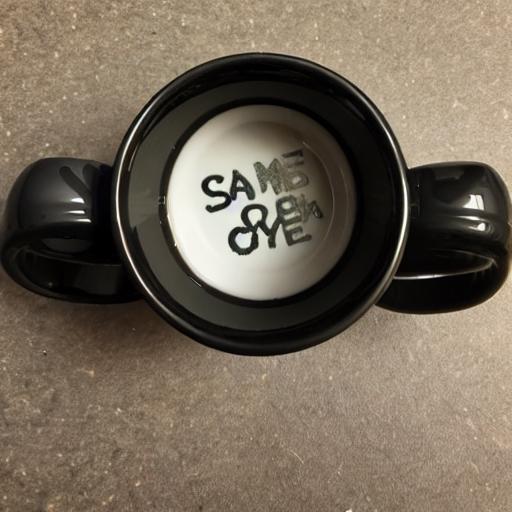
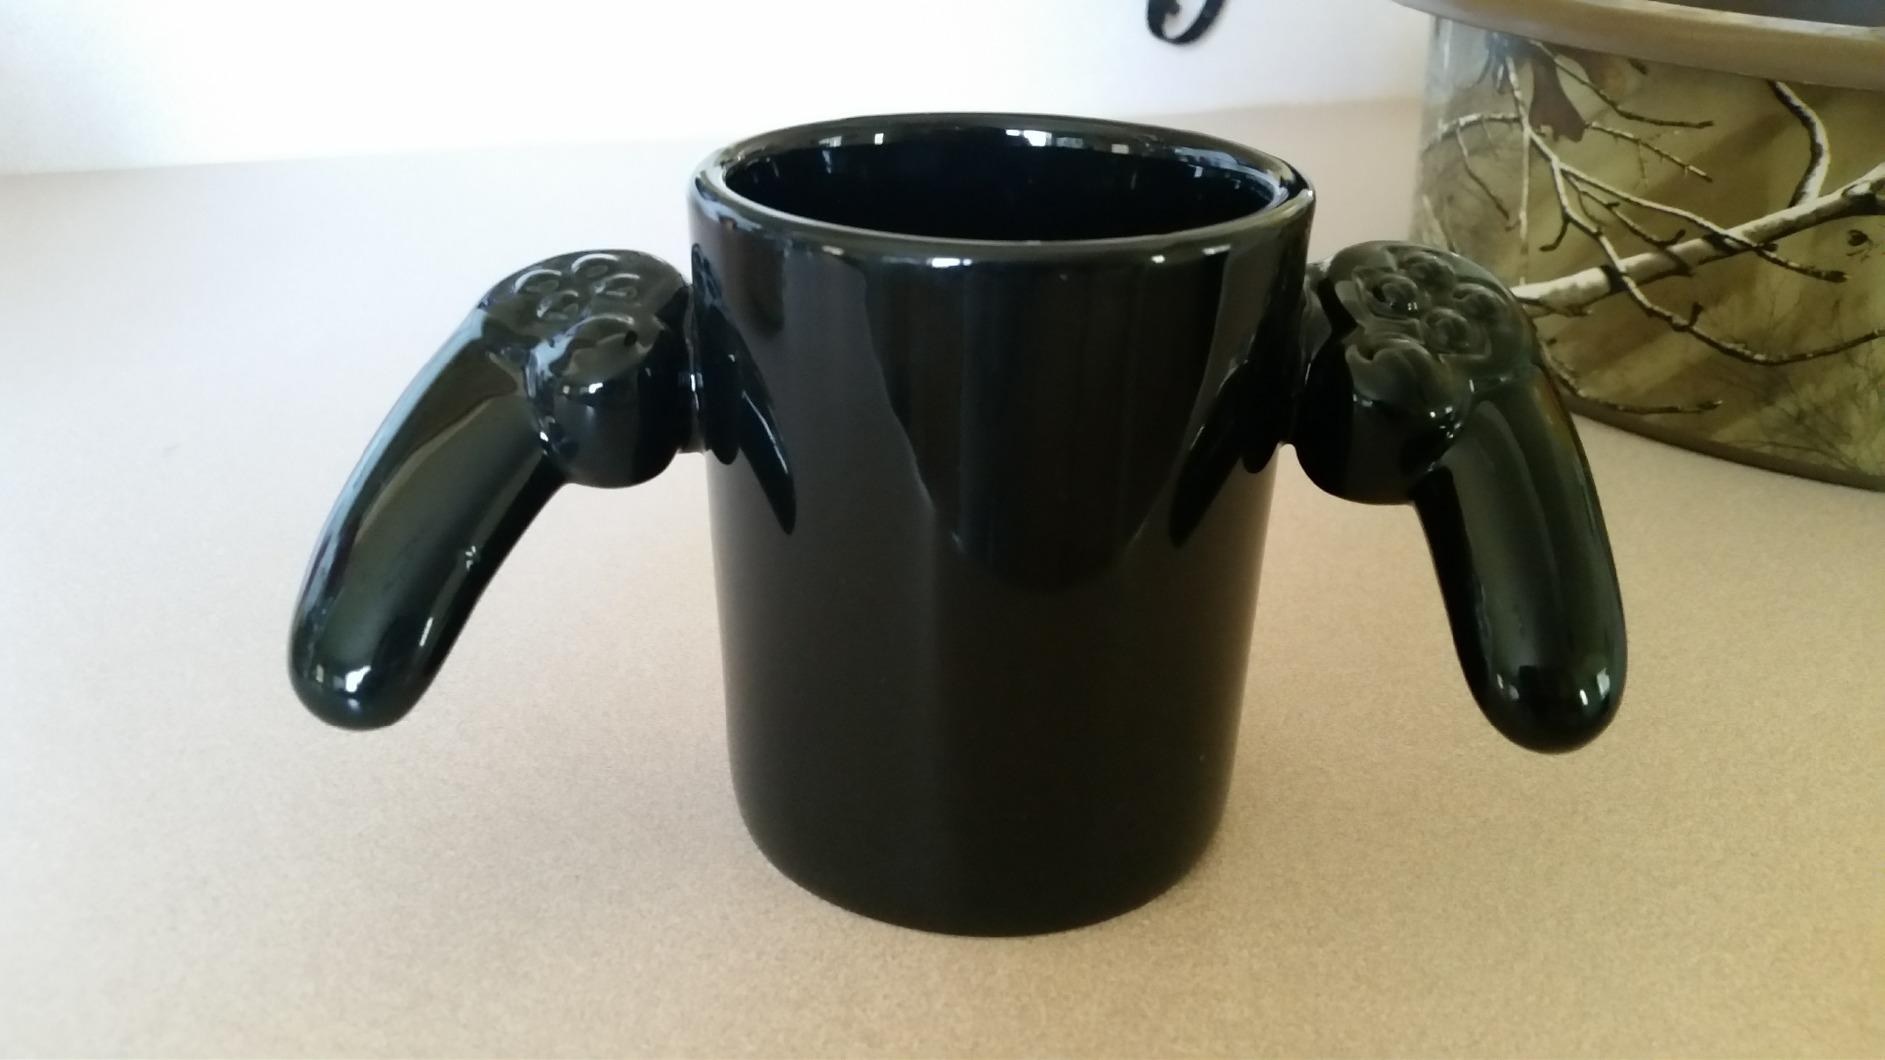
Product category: items_mug
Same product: no